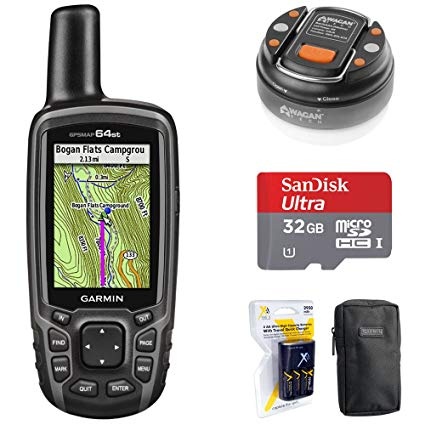
GPSMAP 64st World Wide Navigat
Brand: Garmin USA
The sleek GPSMAP 64st handheld navigator features a 2.6" sunlight-readable screen and a high-sensitivity GPS and GLONASS receiver with a quad helix antenna for superior reception. It includes a 3-axis electronic compass with barometric altimeter, increas
Category: Electronics > GPS Navigation Systems